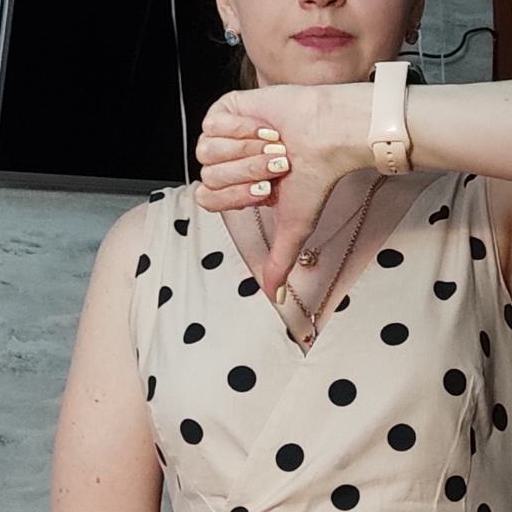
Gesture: dislike